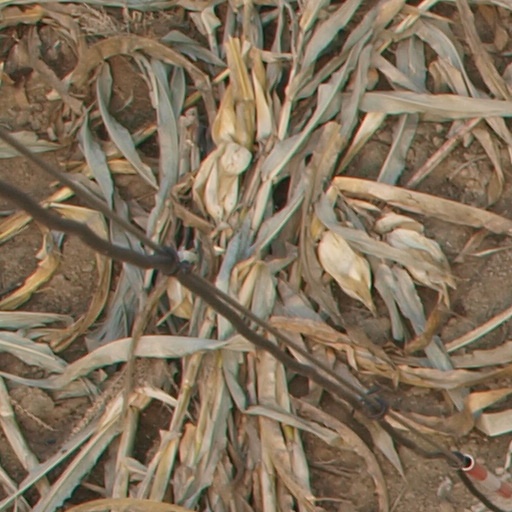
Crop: maize; corn